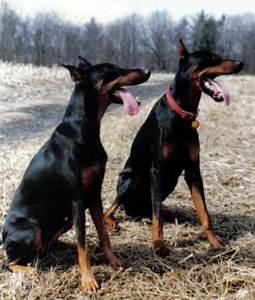
Label: dog